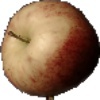
Label: red_apple